Henry M. Senter

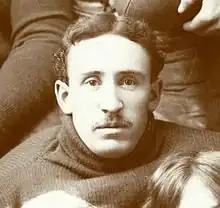
Henry M. Senter cropped from 1896 University of Michigan team photograph

Henry Mortimer "Mort" Senter (August 29, 1873 – April 15, 1934) was an American football player and businessman. He played college football for the University of Michigan from 1893 to 1896. He was selected as a first-team All-Western end in 1895 and as captain of the 1896 team. After receiving his degree, he moved to Colombia where he operated a coffee plantation. He became involved in a diplomatic incident after Colombian soldiers seized certain personal property from his home in 1902.